1909 Velasco hurricane

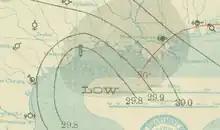
Surface weather analysis of the hurricane near Texas on July 21

The 1909 Velasco hurricane was an intense tropical cyclone that devastated areas of the Texas coast in July 1909. The fourth tropical storm, second hurricane, and first major hurricane of the season, it formed from an area of disturbed weather east of the Leeward Islands on July 13, 1909. Remaining weak for much of its early existence, the system began to intensify after nearing Jamaica. Curving towards the northwest, it reached hurricane strength on July 18 near the western tip of Cuba. Intensification stalled as it moved westwards across the Gulf of Mexico, but resumed as the hurricane approached the Texas coast. The storm intensified to a major hurricane on July 21 and subsequently reached its peak intensity with winds of prior to making landfall near Velasco, Texas. Once over land, the system began to quickly weaken, and dissipated near the Rio Grande on July 22.